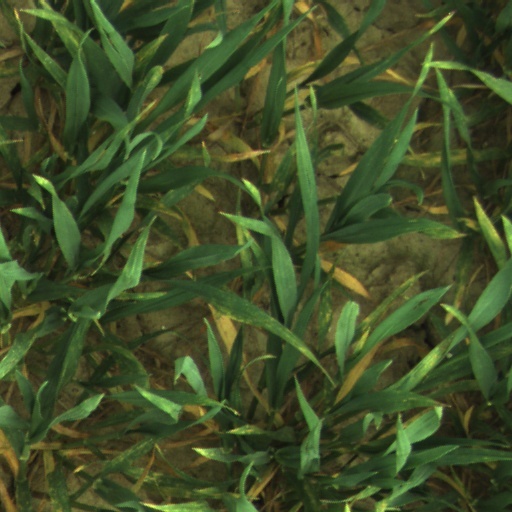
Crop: wheat